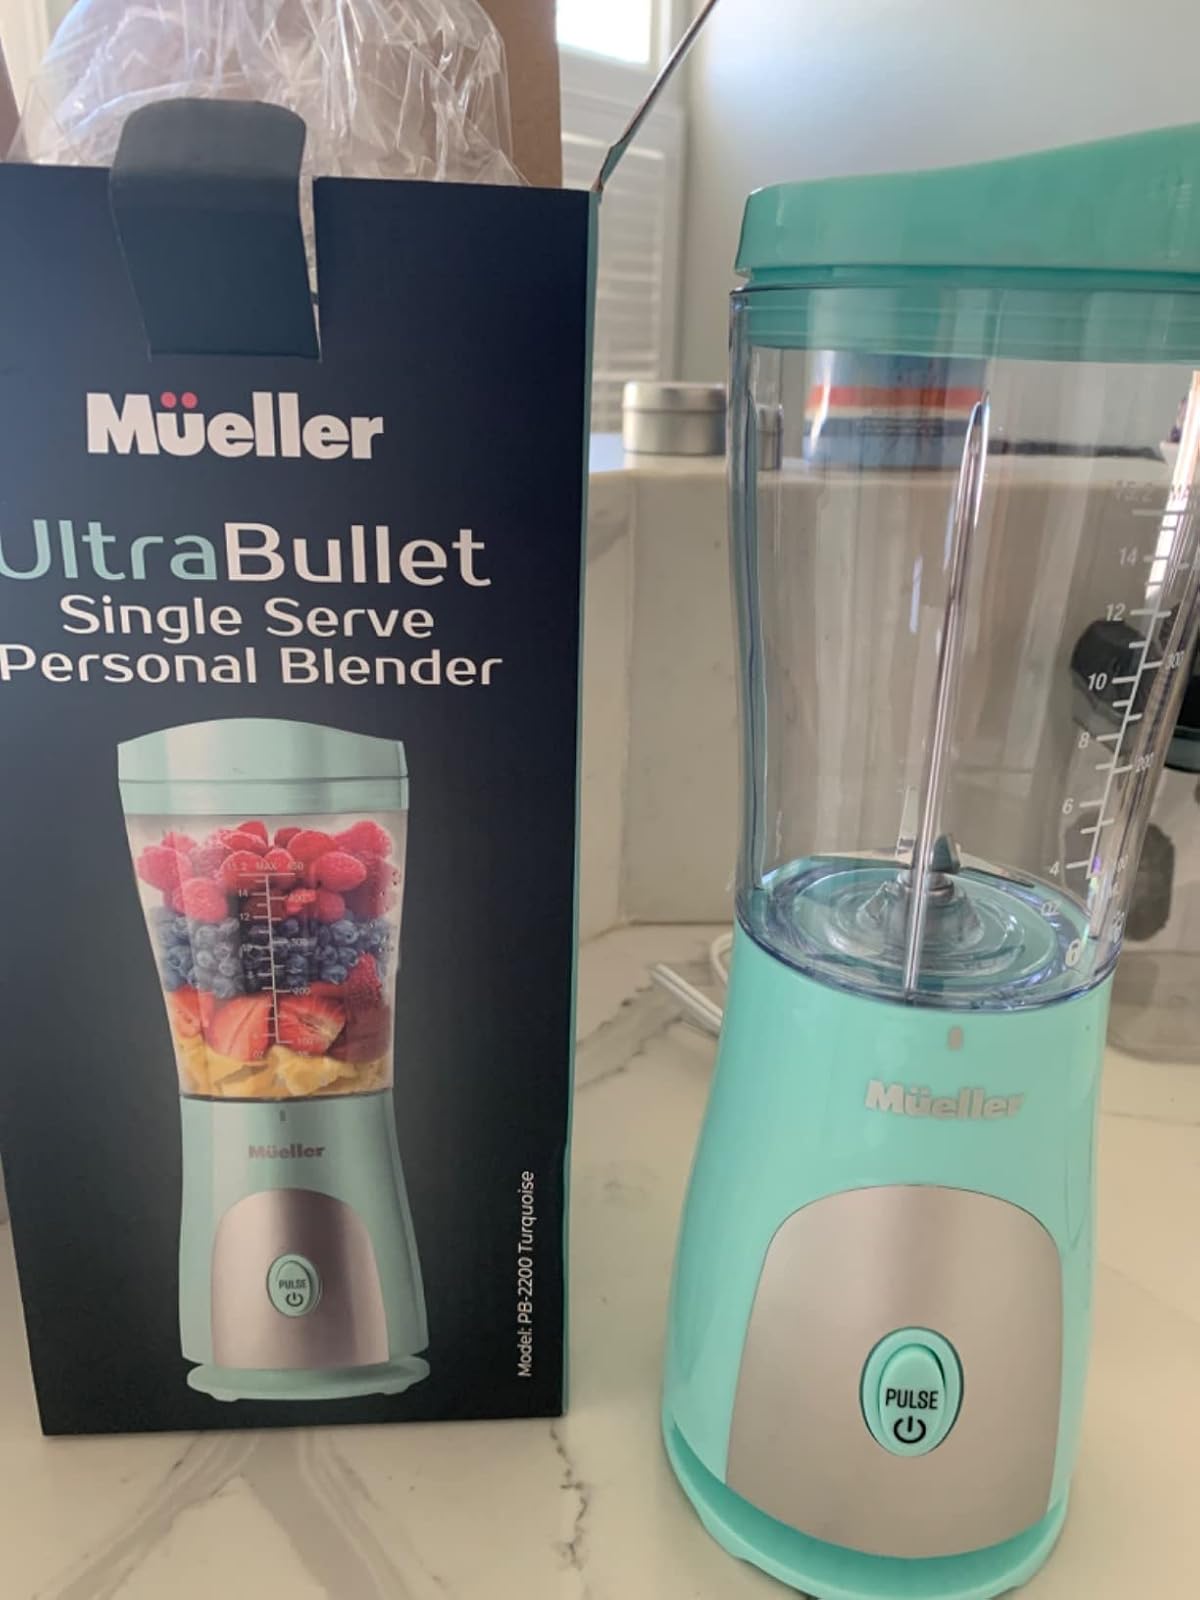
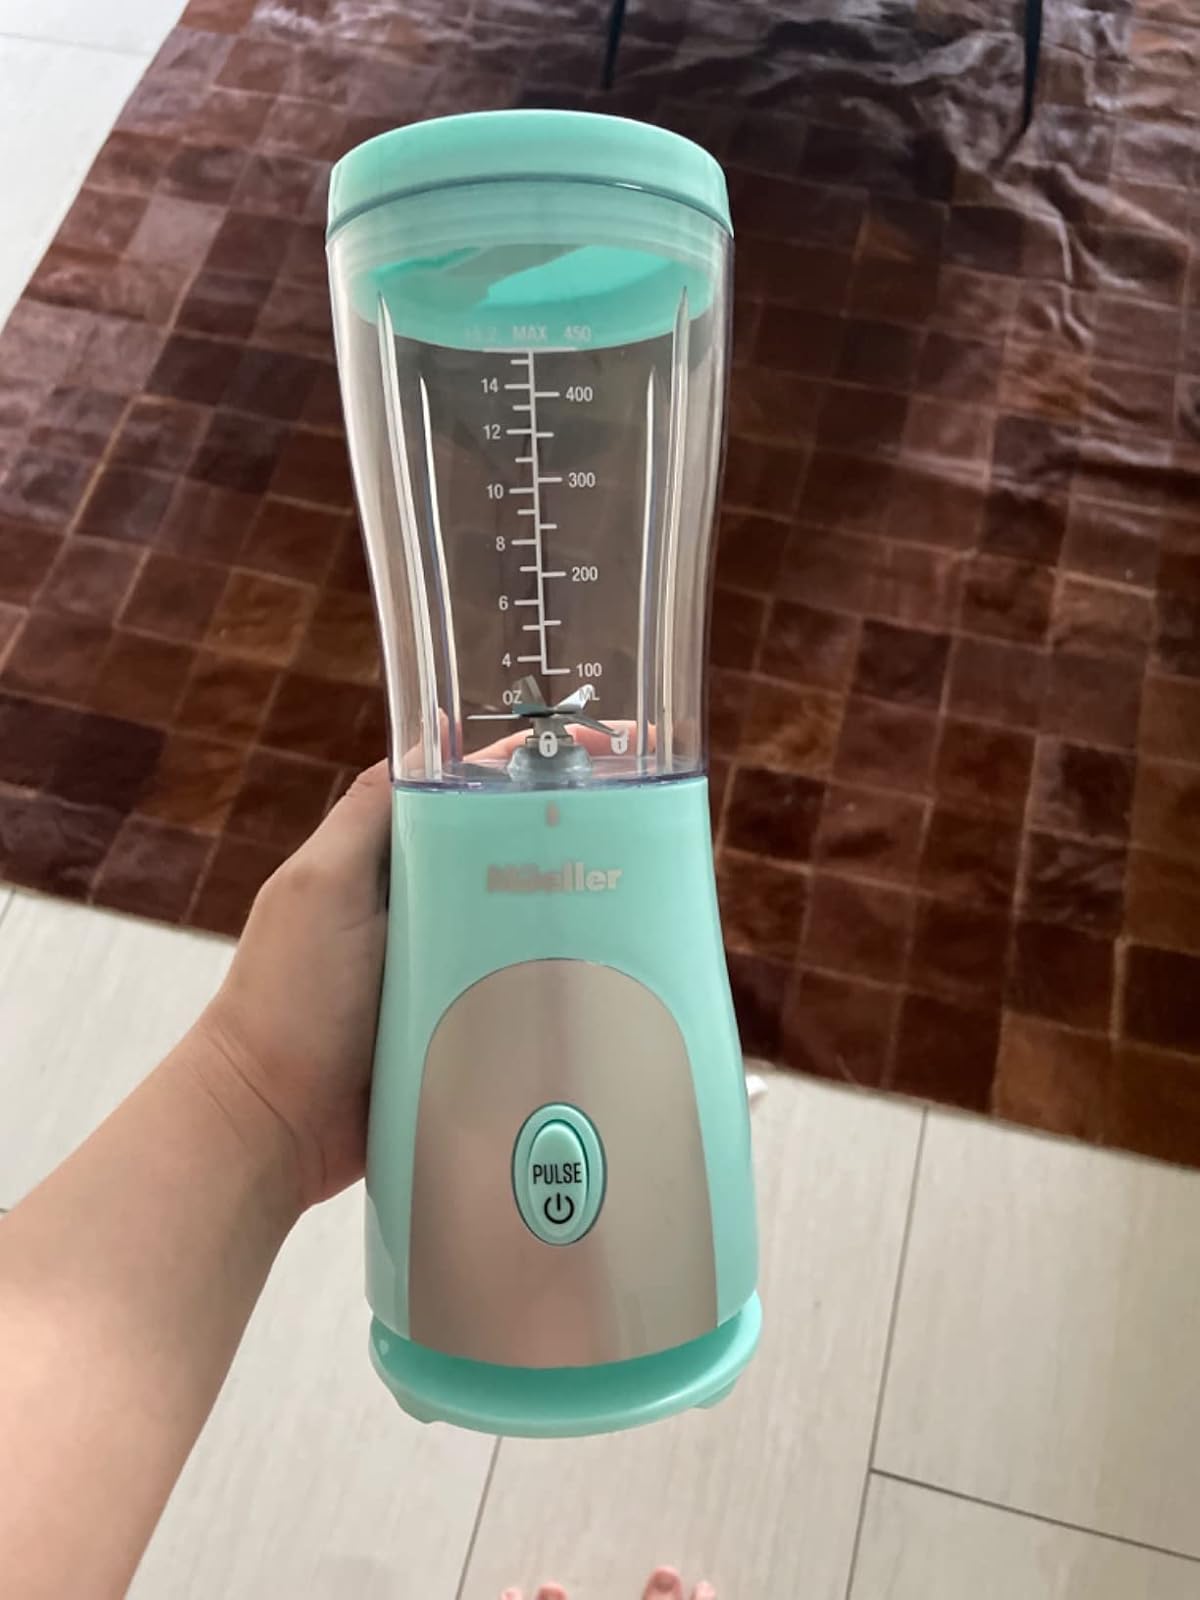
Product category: items_blender
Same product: yes